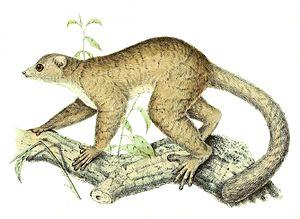
Lepilemur mustelinus (Lépilémur mustélin)
Le Lépilémur mustélin est une espèce de primate de la famille des Lépilemuridés ou parfois à celle des Mégaladapidés selon les classifications.